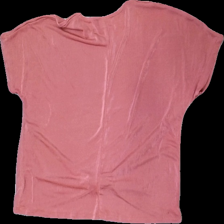
View: back
Type: Top
Category: Ladies
Brand: Isolde
Colors: Pink
Material: 100% polyester
Cut: Regular, Cropped
Size: L
Season: All
Price range: 50-100
Recommended usage: Reuse
Comment: Tag still intact